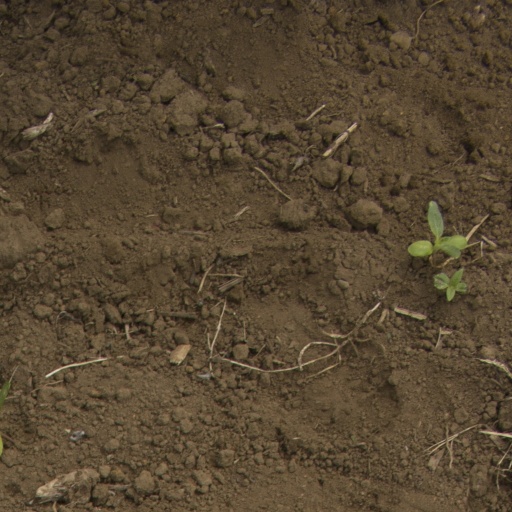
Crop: Jerusalem artichoke